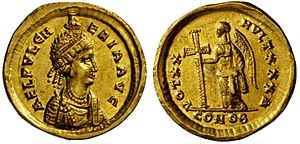
414
Kejser Theodosius 2.'s søster Aelia Pulcheria fik i 414 officiel status som kejserinde (augusta)
Det Sydlige Liang, der er et af "de 16 kongeriger" i det nordlige Kina, bliver erobret af nabostaten Det Vestlige Qin og ophører med at eksistere.